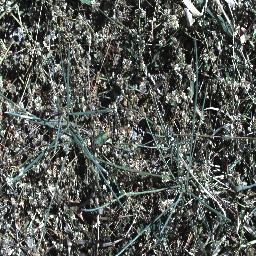
Label: parkinsonia